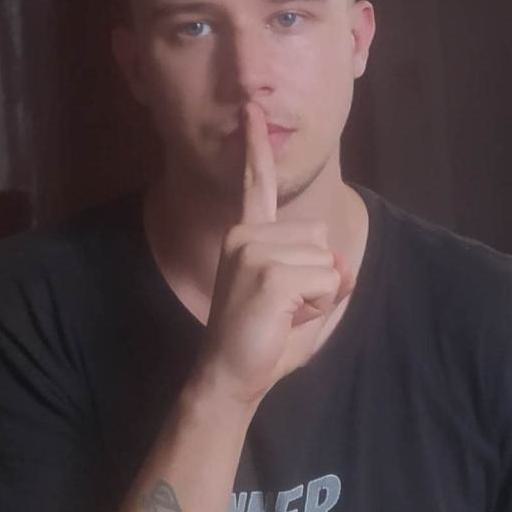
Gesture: mute